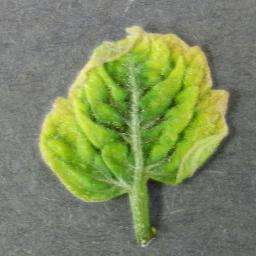
Label: Tomato___Tomato_Yellow_Leaf_Curl_Virus